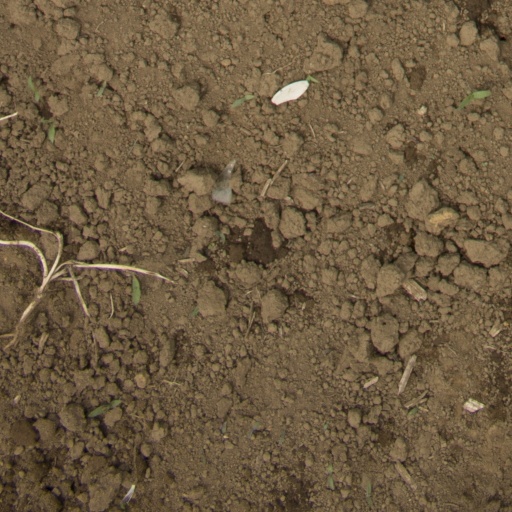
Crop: Jerusalem artichoke